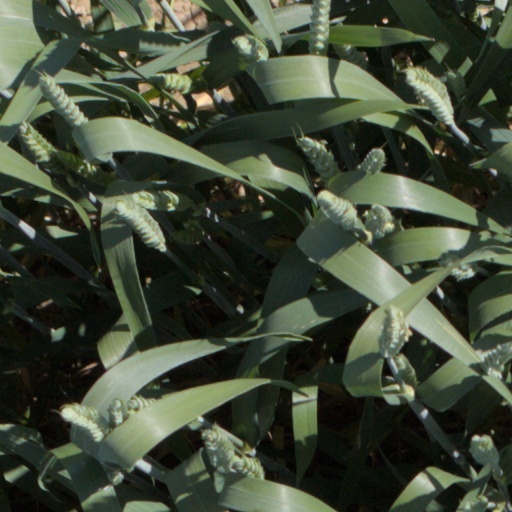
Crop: wheat